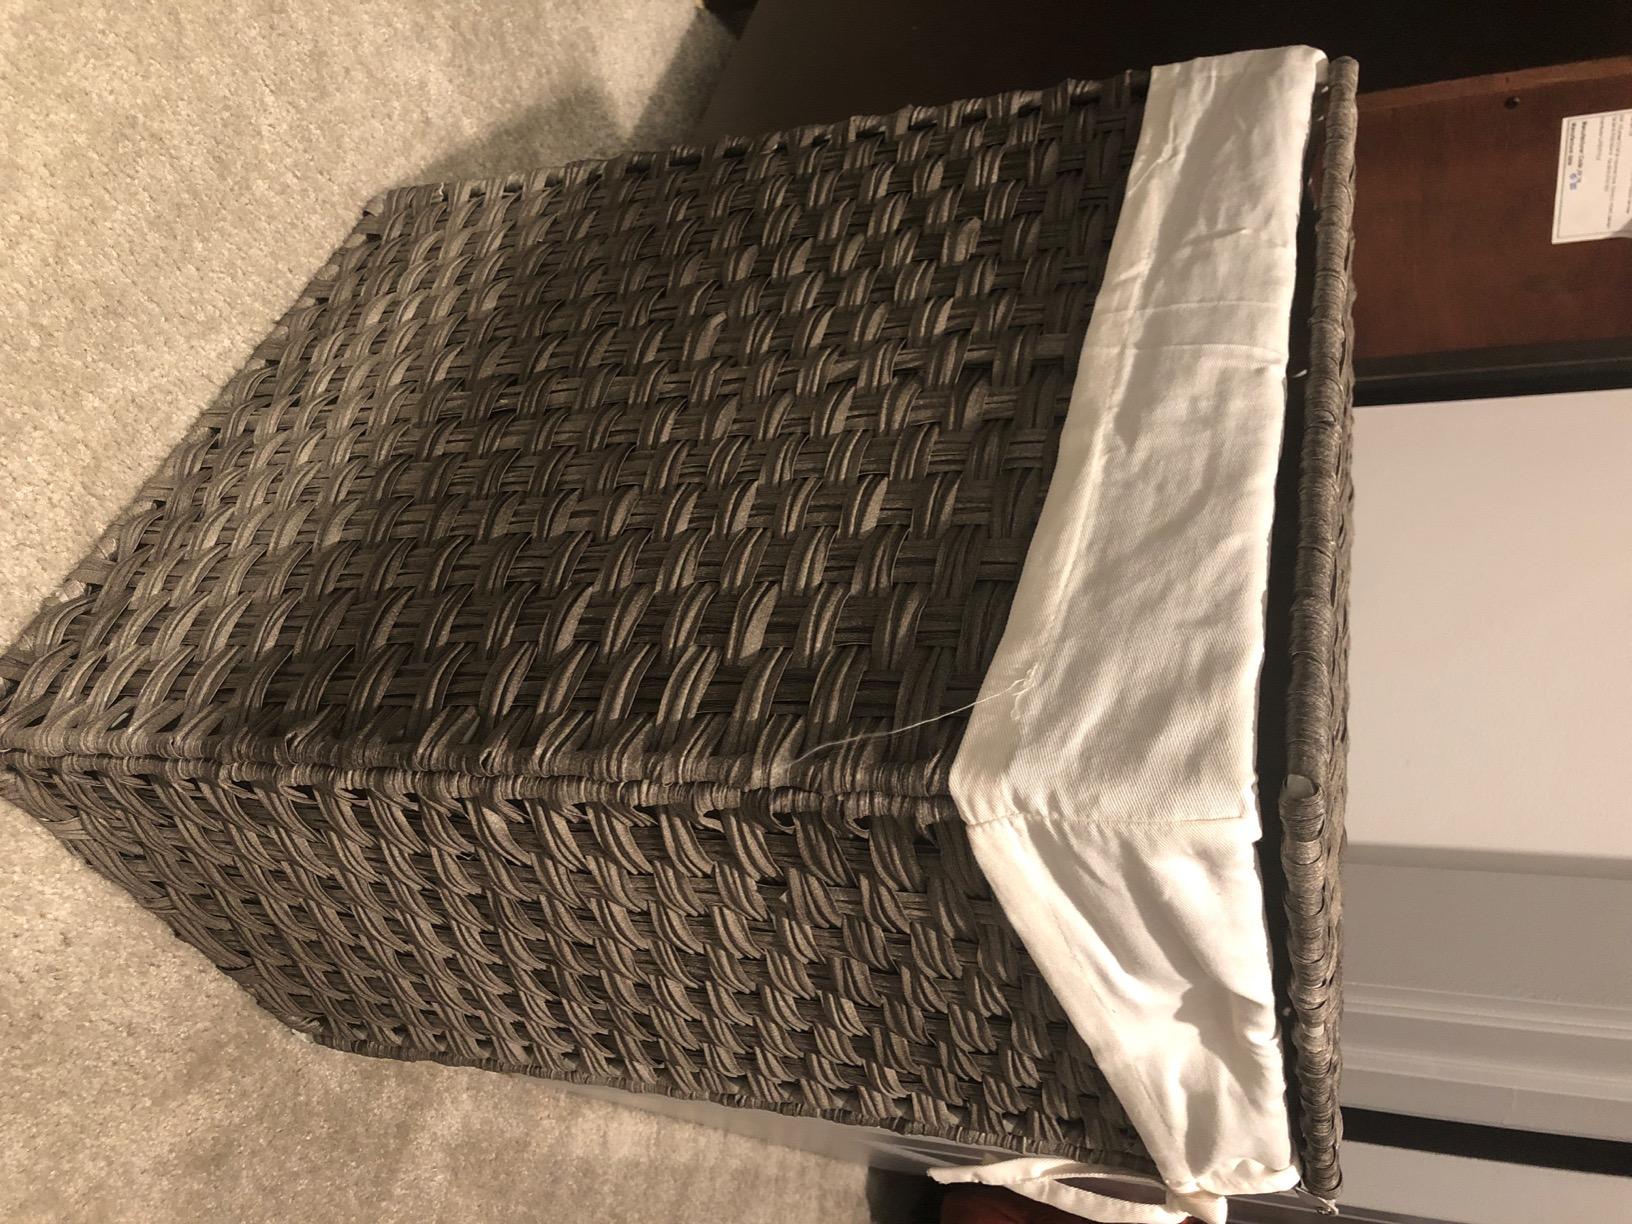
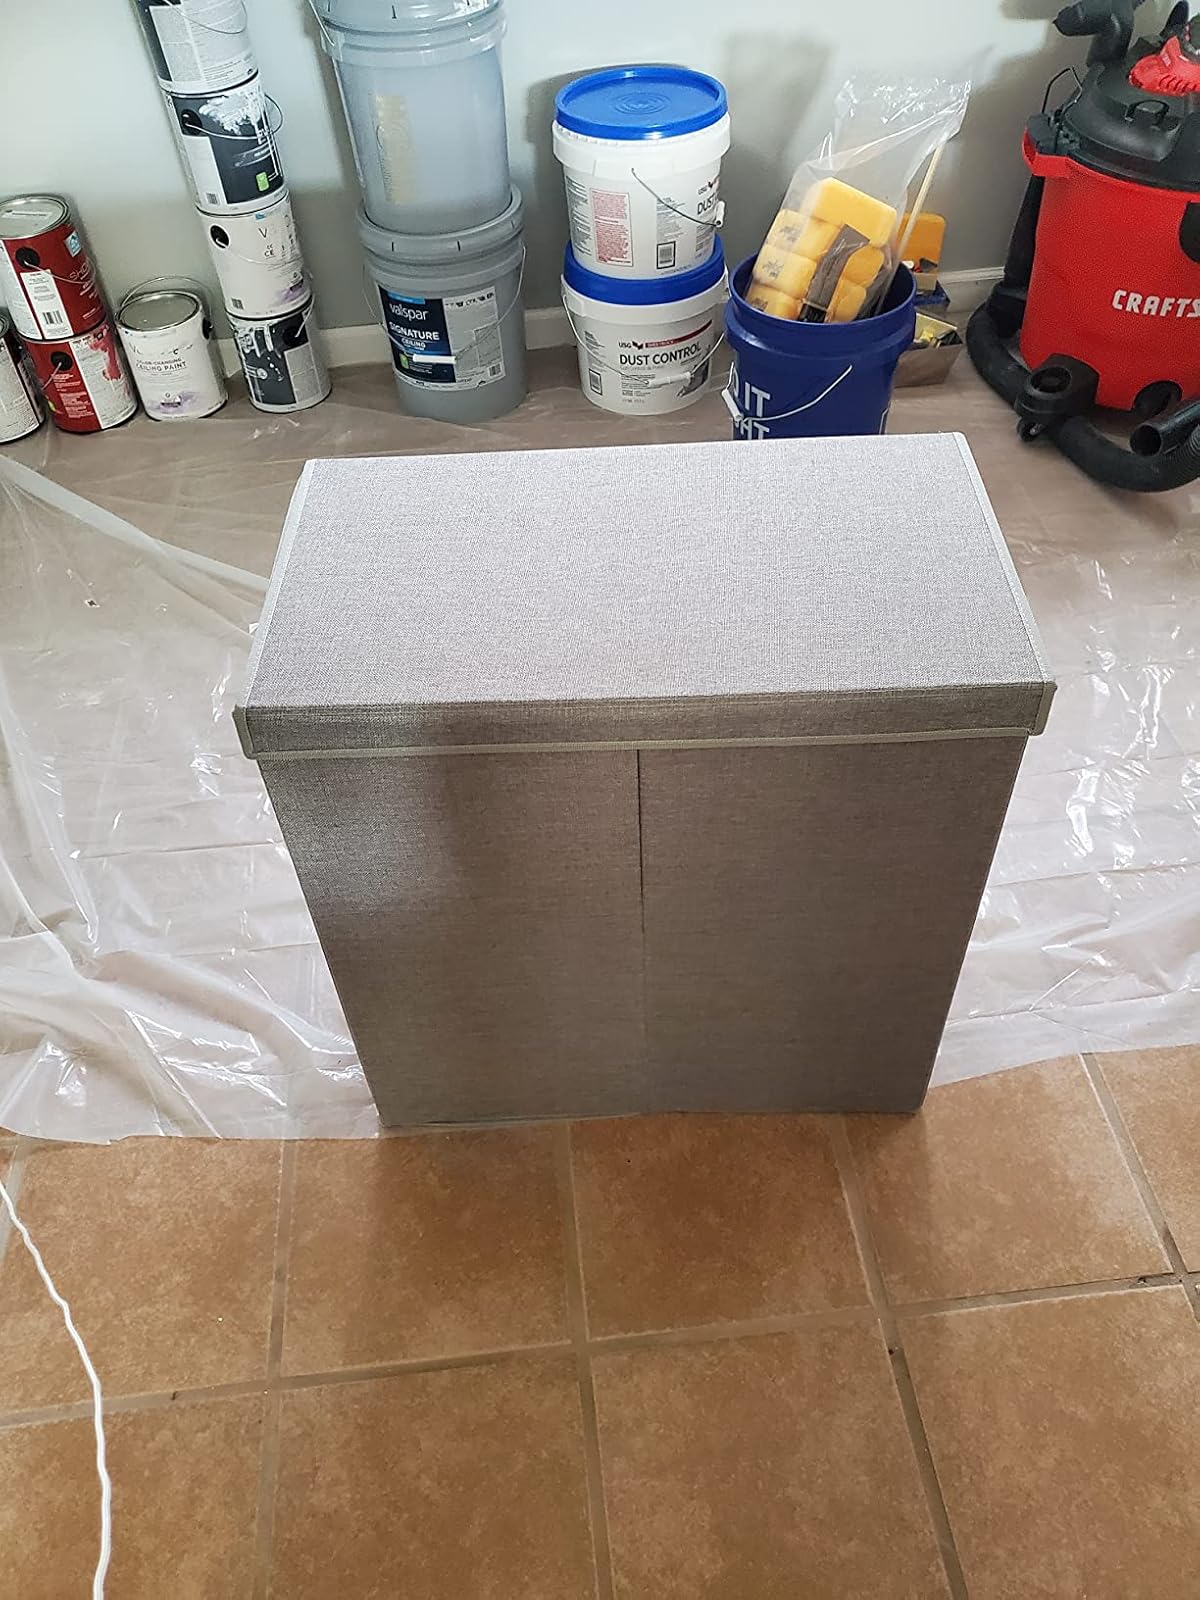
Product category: items_hamper
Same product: no